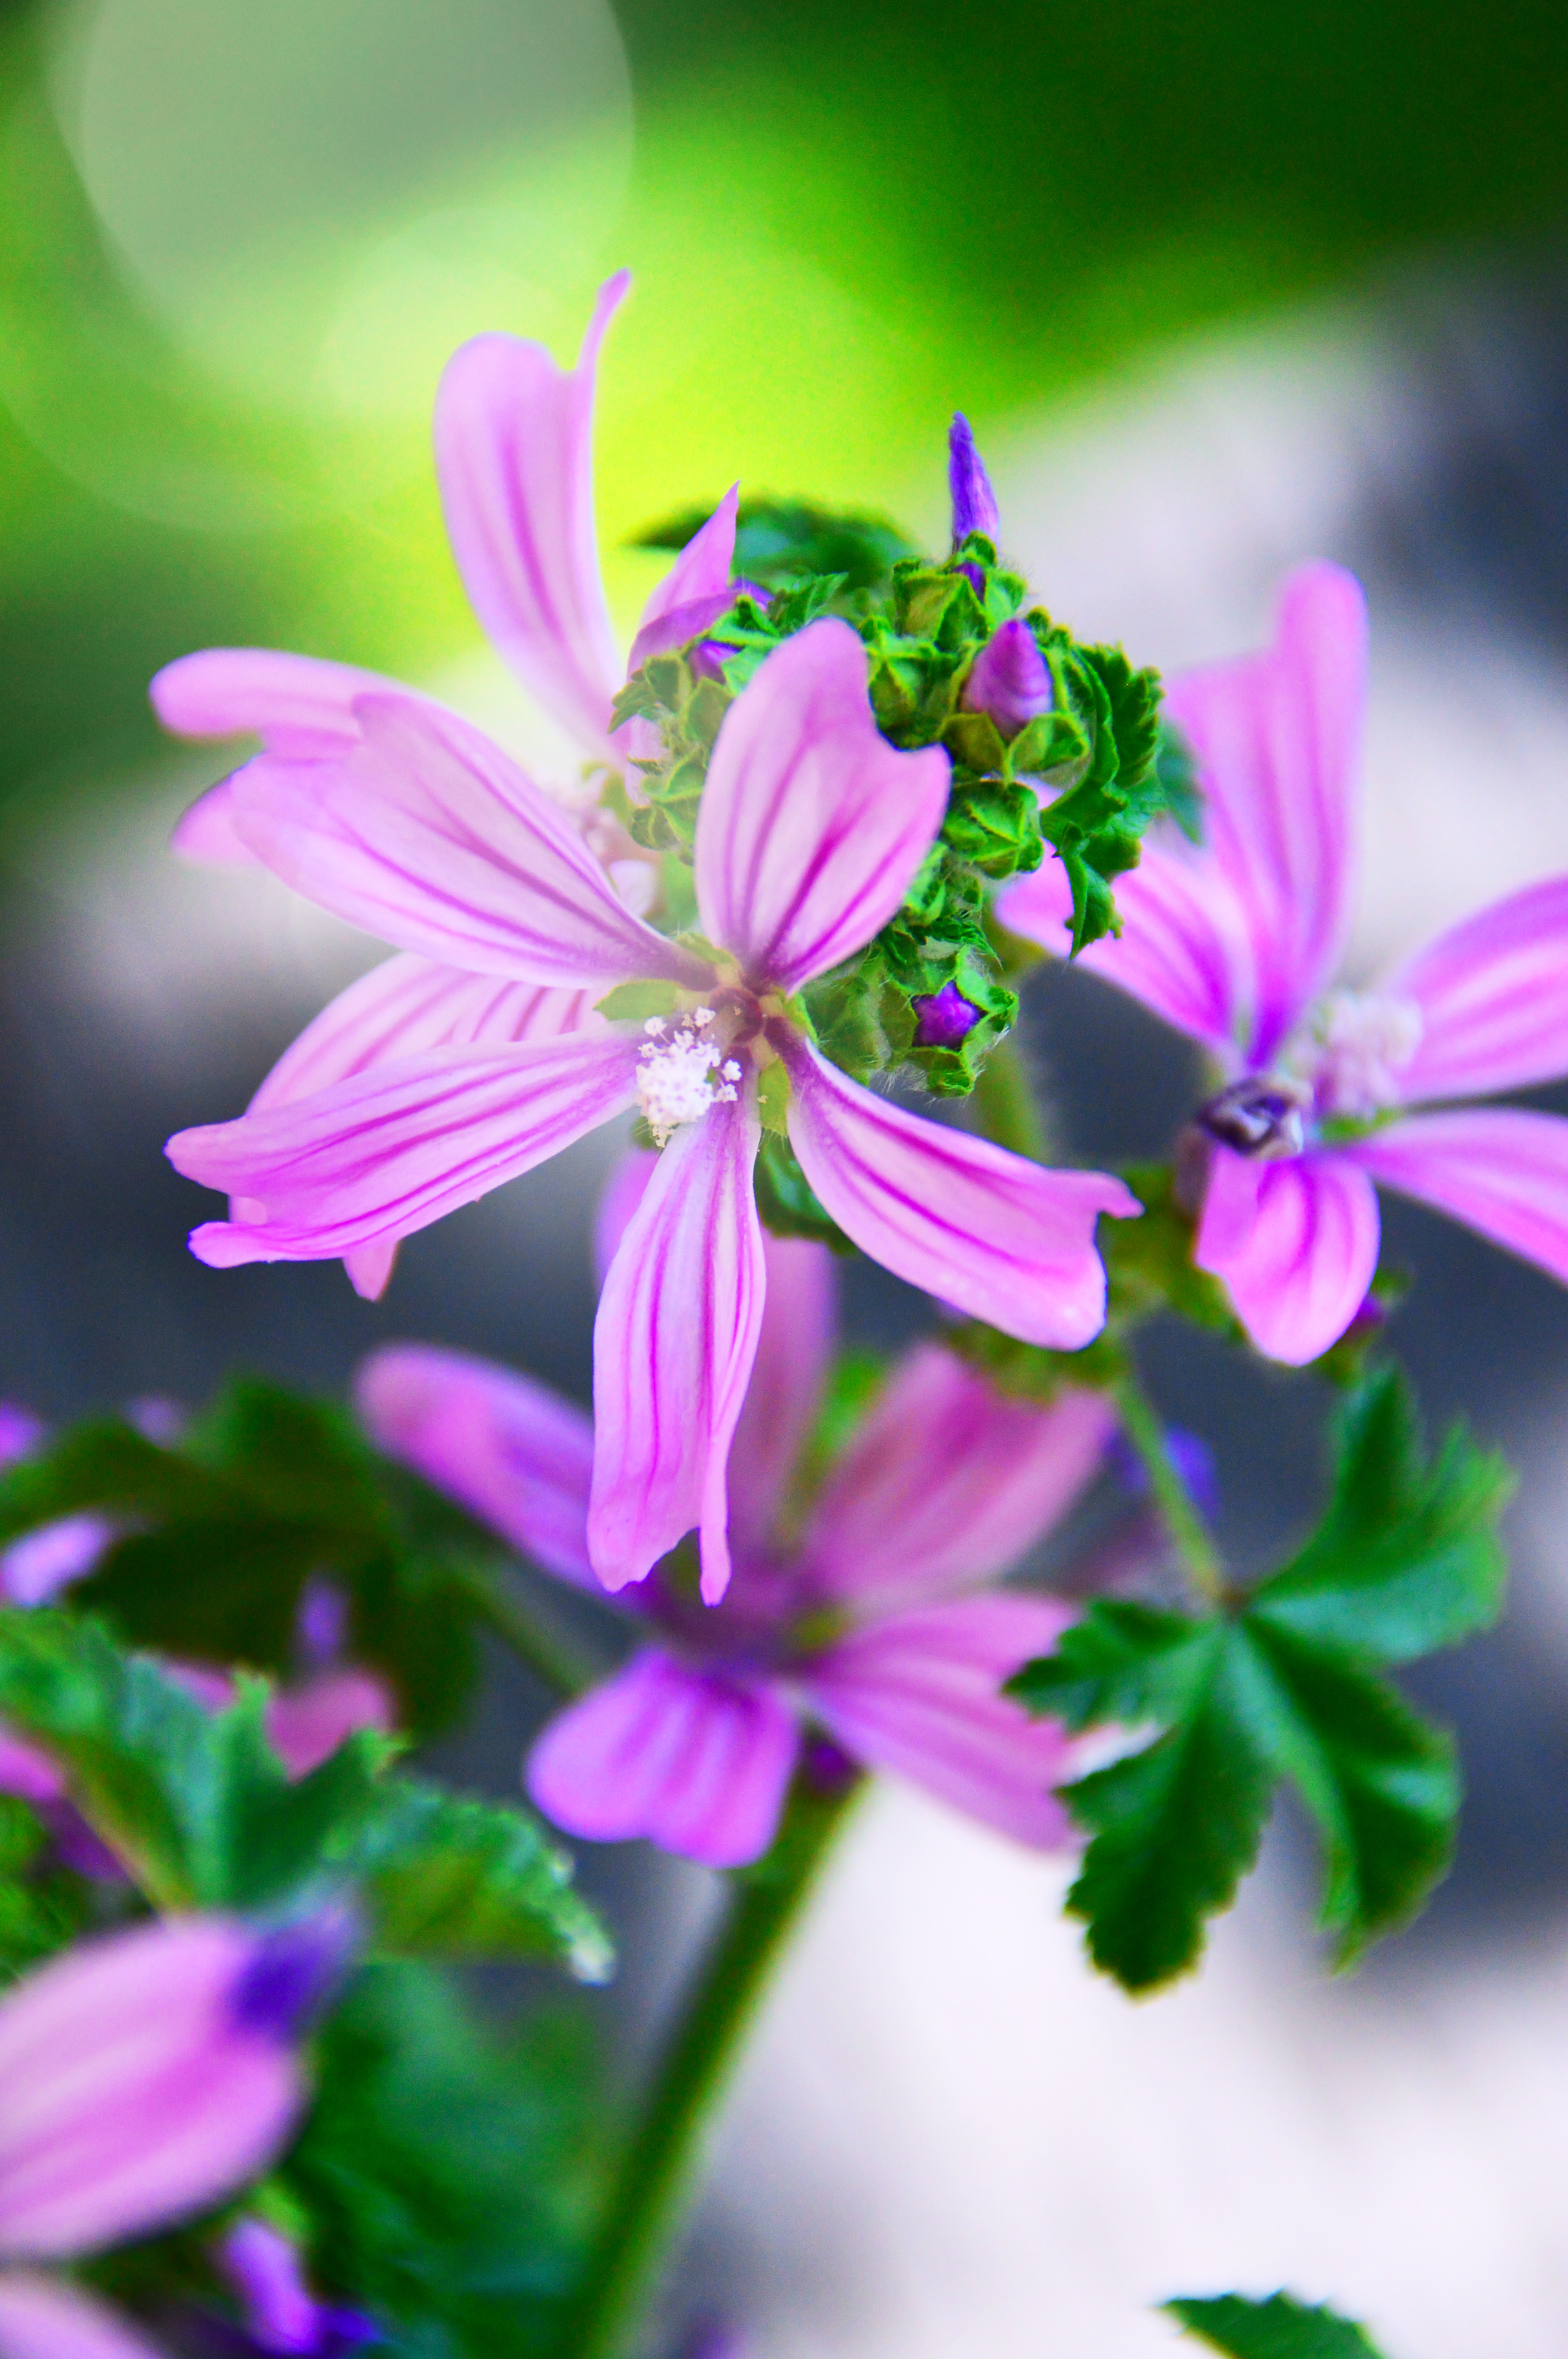
white, old, background, wooden, bouquet, vase, life, beautiful, nature, still, beauty, green, color, summer, decoration, natural, flower, plant, floral, flora, flowers, vintage, wall, fresh, colorful, purple, petal, wildflower, flowering plant, annual plant, mallow family, macro photography, melastome family, plant stem